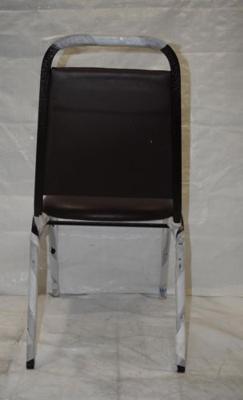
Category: chair